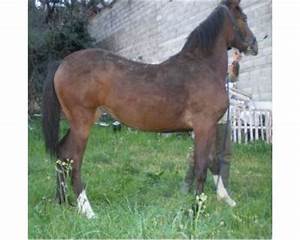
Label: cavallo